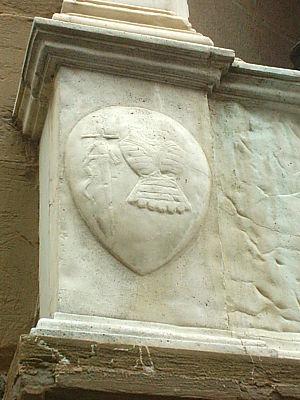
L'Arte dei Corazzai e Spadai est une corporation des arts et métiers de la ville de Florence, l'un des arts mineurs des Arti di Firenze qui y œuvraient avant et pendant la Renaissance italienne.